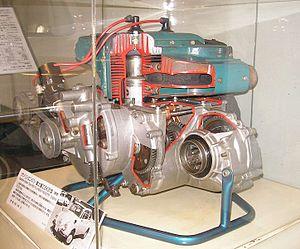
Subaru utilise un code à quatre ou cinq caractères pour identifier l'ensemble de ses moteurs.